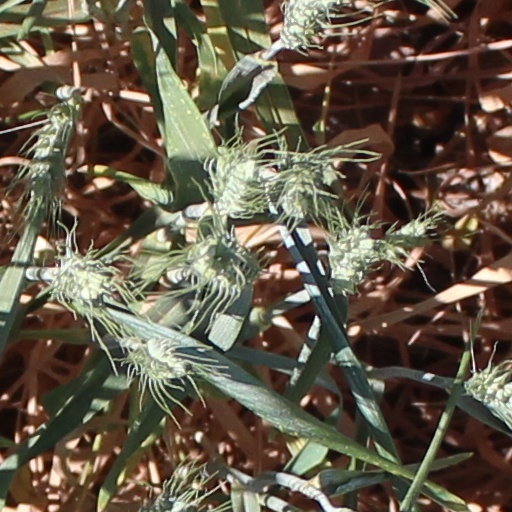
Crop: wheat